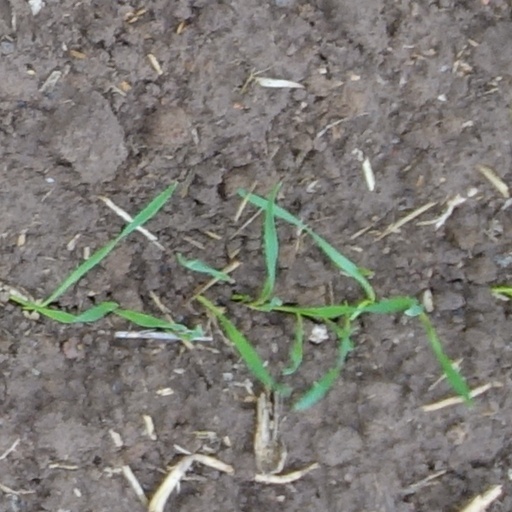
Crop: wheat